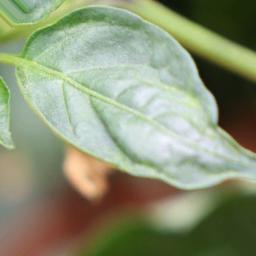
Label: mites_and_trips